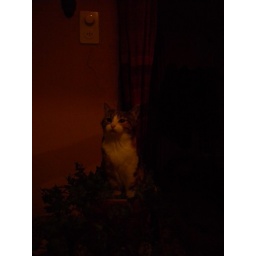
Minette in flower pot